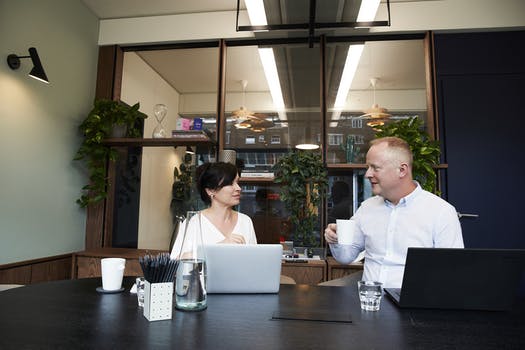
Label: No Watermark